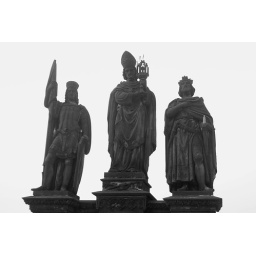
on the river bridge in Prague, Czech Republic